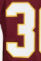
Number: 3